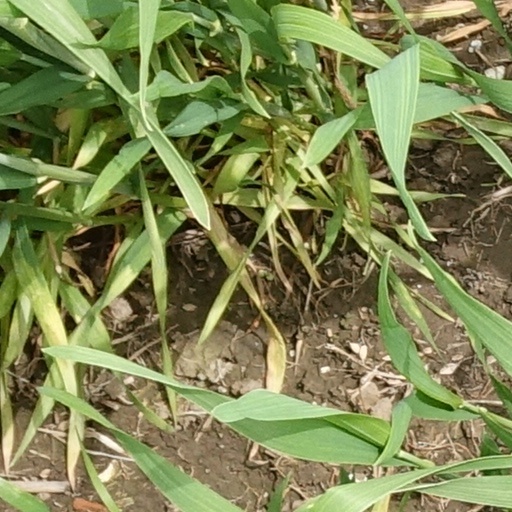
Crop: wheat